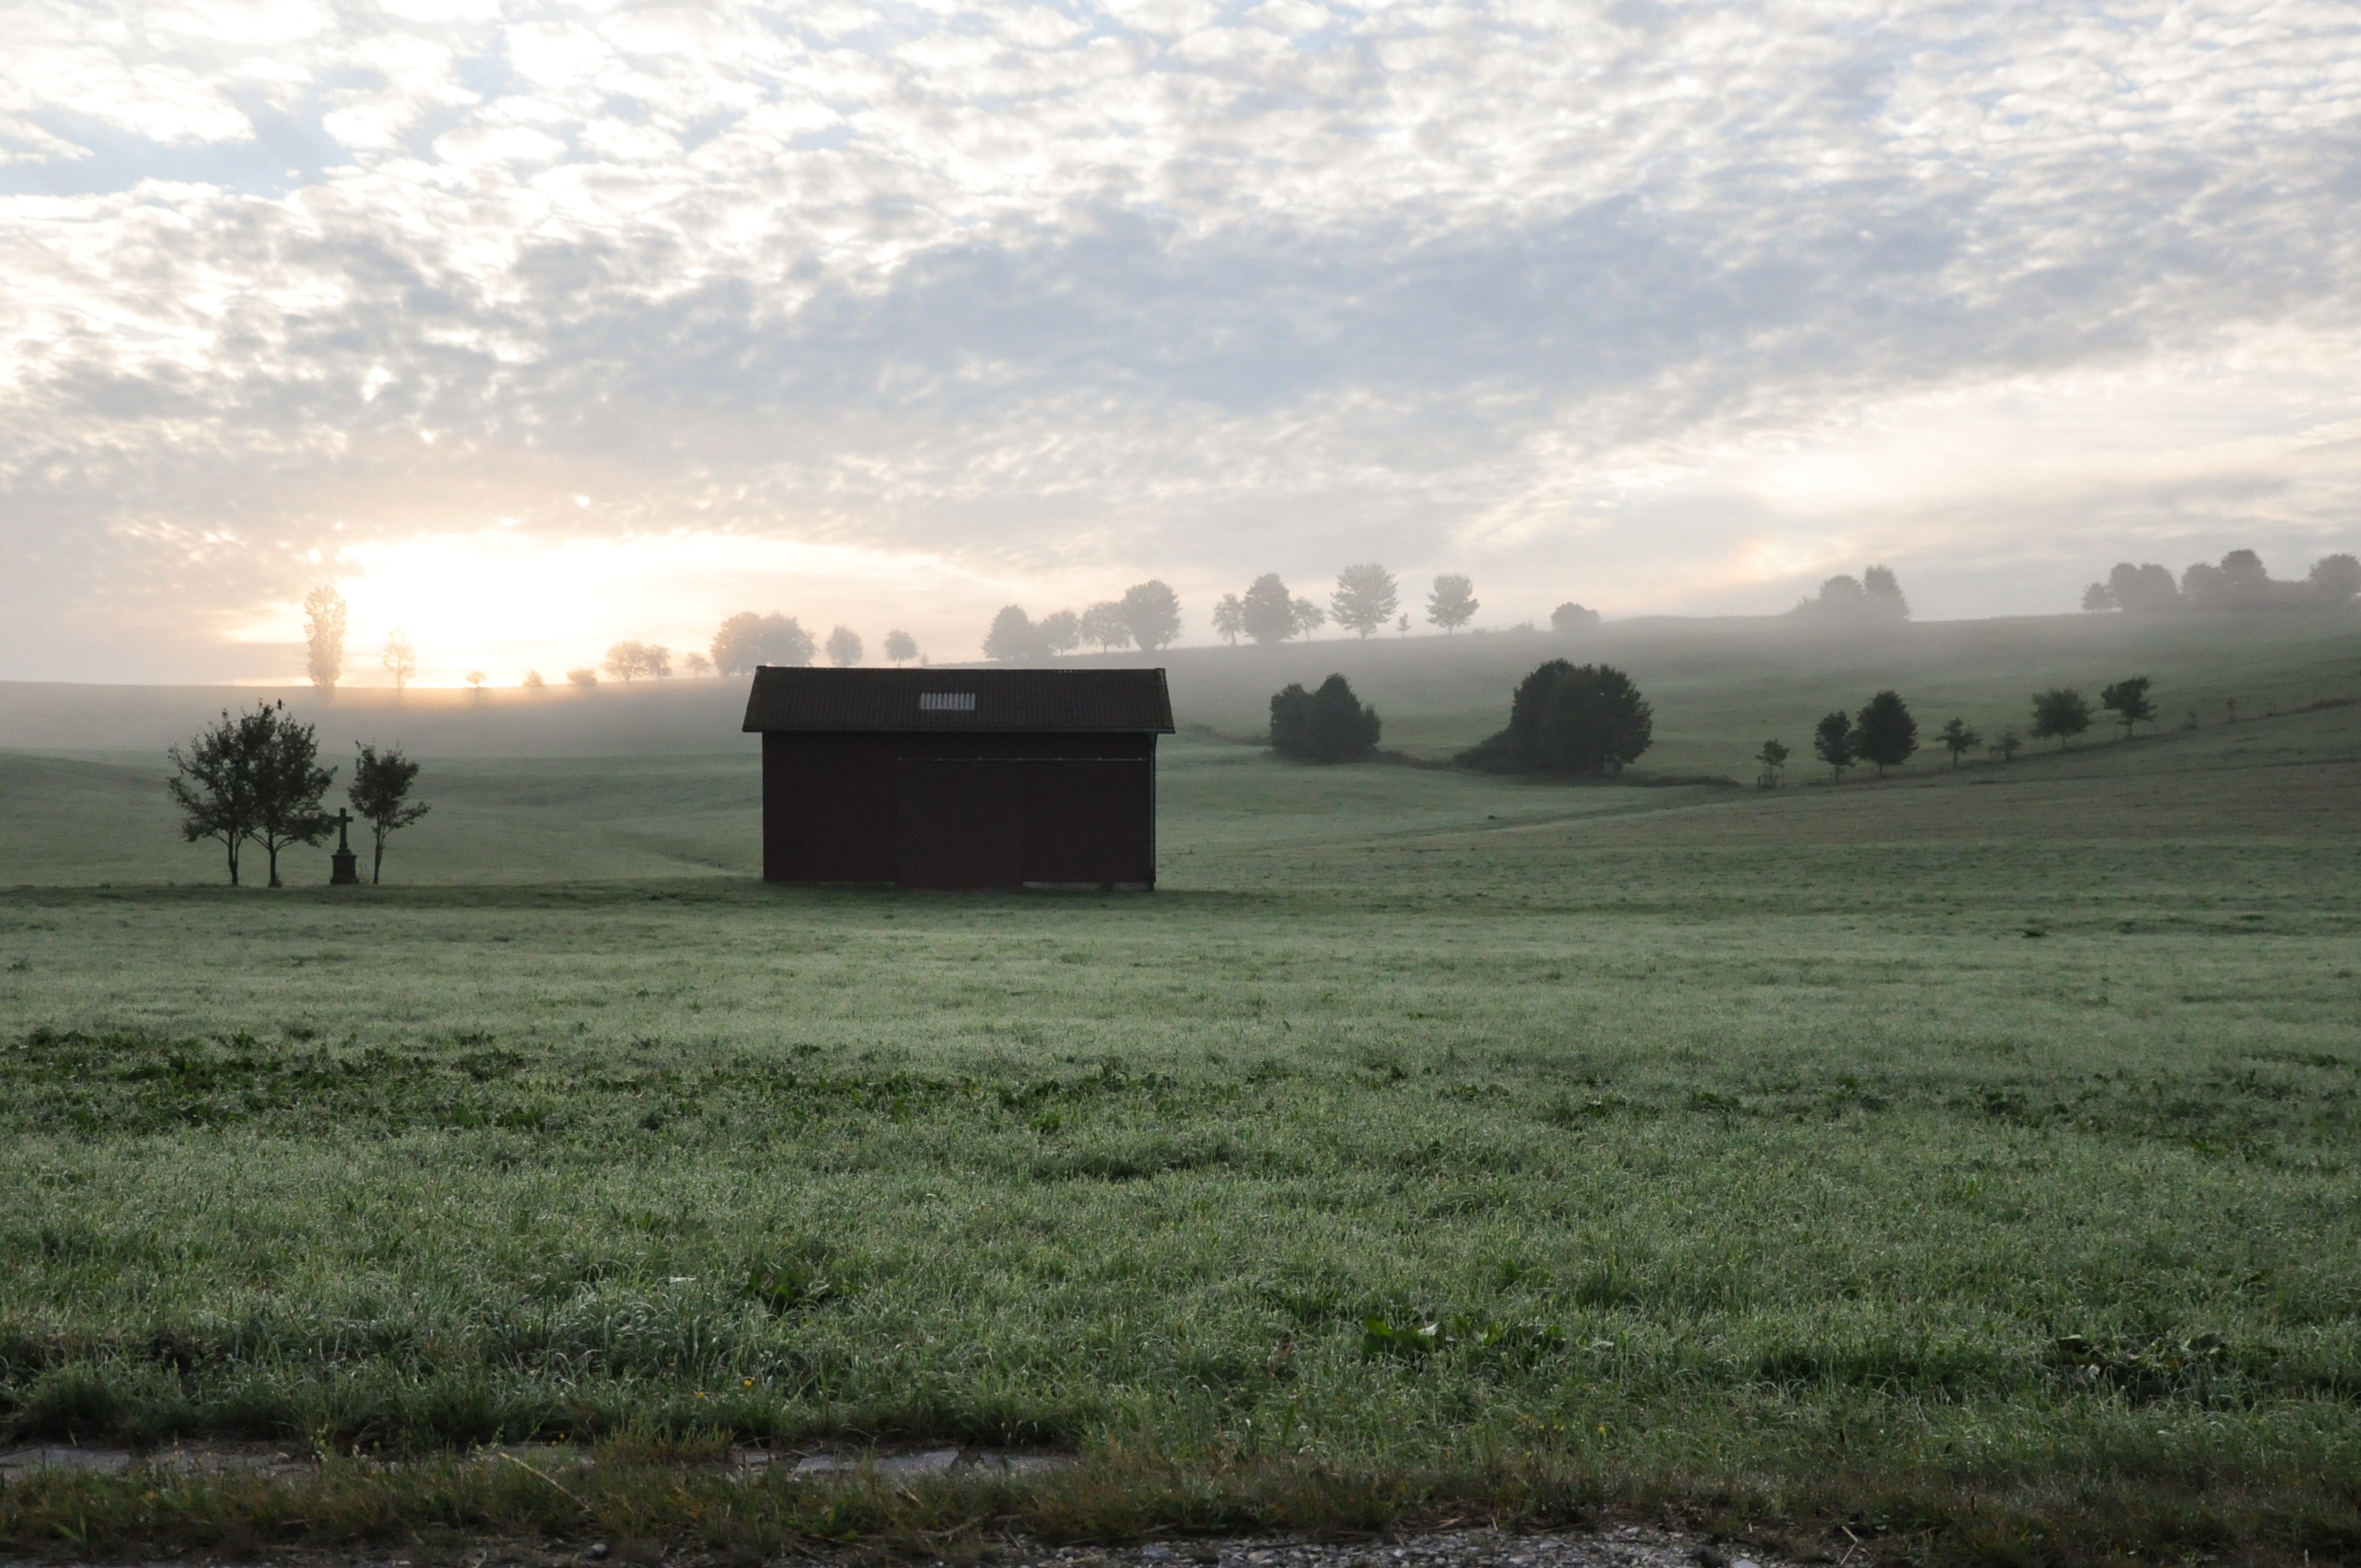
landscape, tree, grass, horizon, cloud, hay, field, farm, meadow, prairie, morning, hill, wind, building, cabin, pasture, ranch, agriculture, plain, grassland, habitat, steppe, rural area, natural environment, atmospheric phenomenon